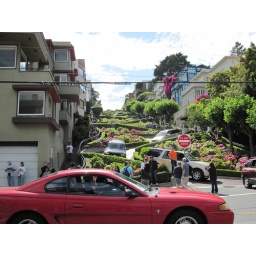
A day walking around SF. Random pictures of beautiful building and steetsA day walking around San Francisco. Random pictures of beautiful streets and buildings.